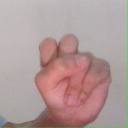
अक्षर: स